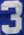
Number: 3